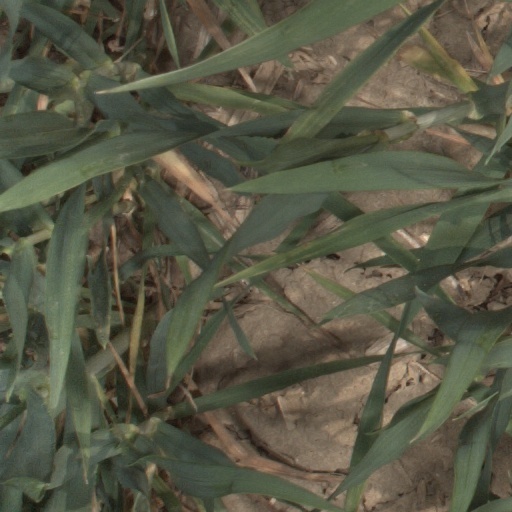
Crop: wheat